National Shrine Basilica of Our Lady of Ransom, Vallarpadam

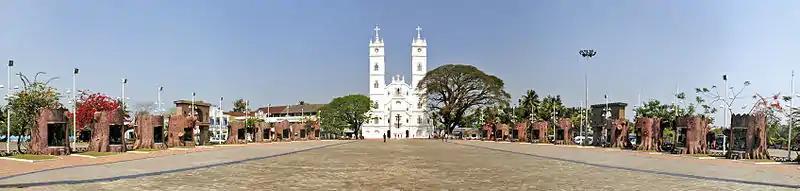
A panoramic view of Vallarpadam Basilica

The Feast of Vallarpadathamma is celebrated from 16 to 24 September every year. Thousands of pilgrims come to Vallarpadam to participate in the feast, especially on 24 September.